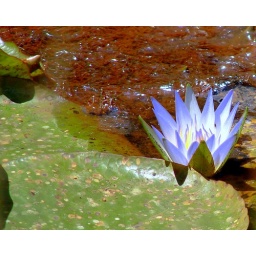
Lotus: The green around does not enhance nor the brown diminish its beauty.